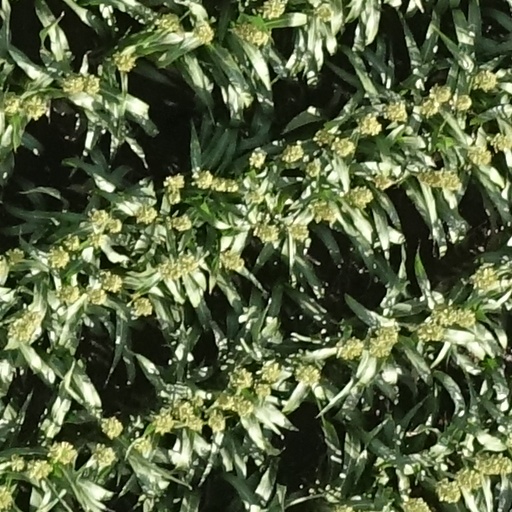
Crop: sorghum